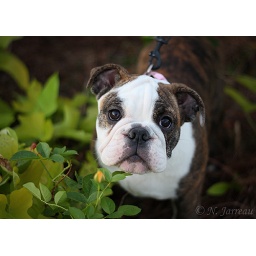
My mom's sweet little girl hanging out in the rose garden.